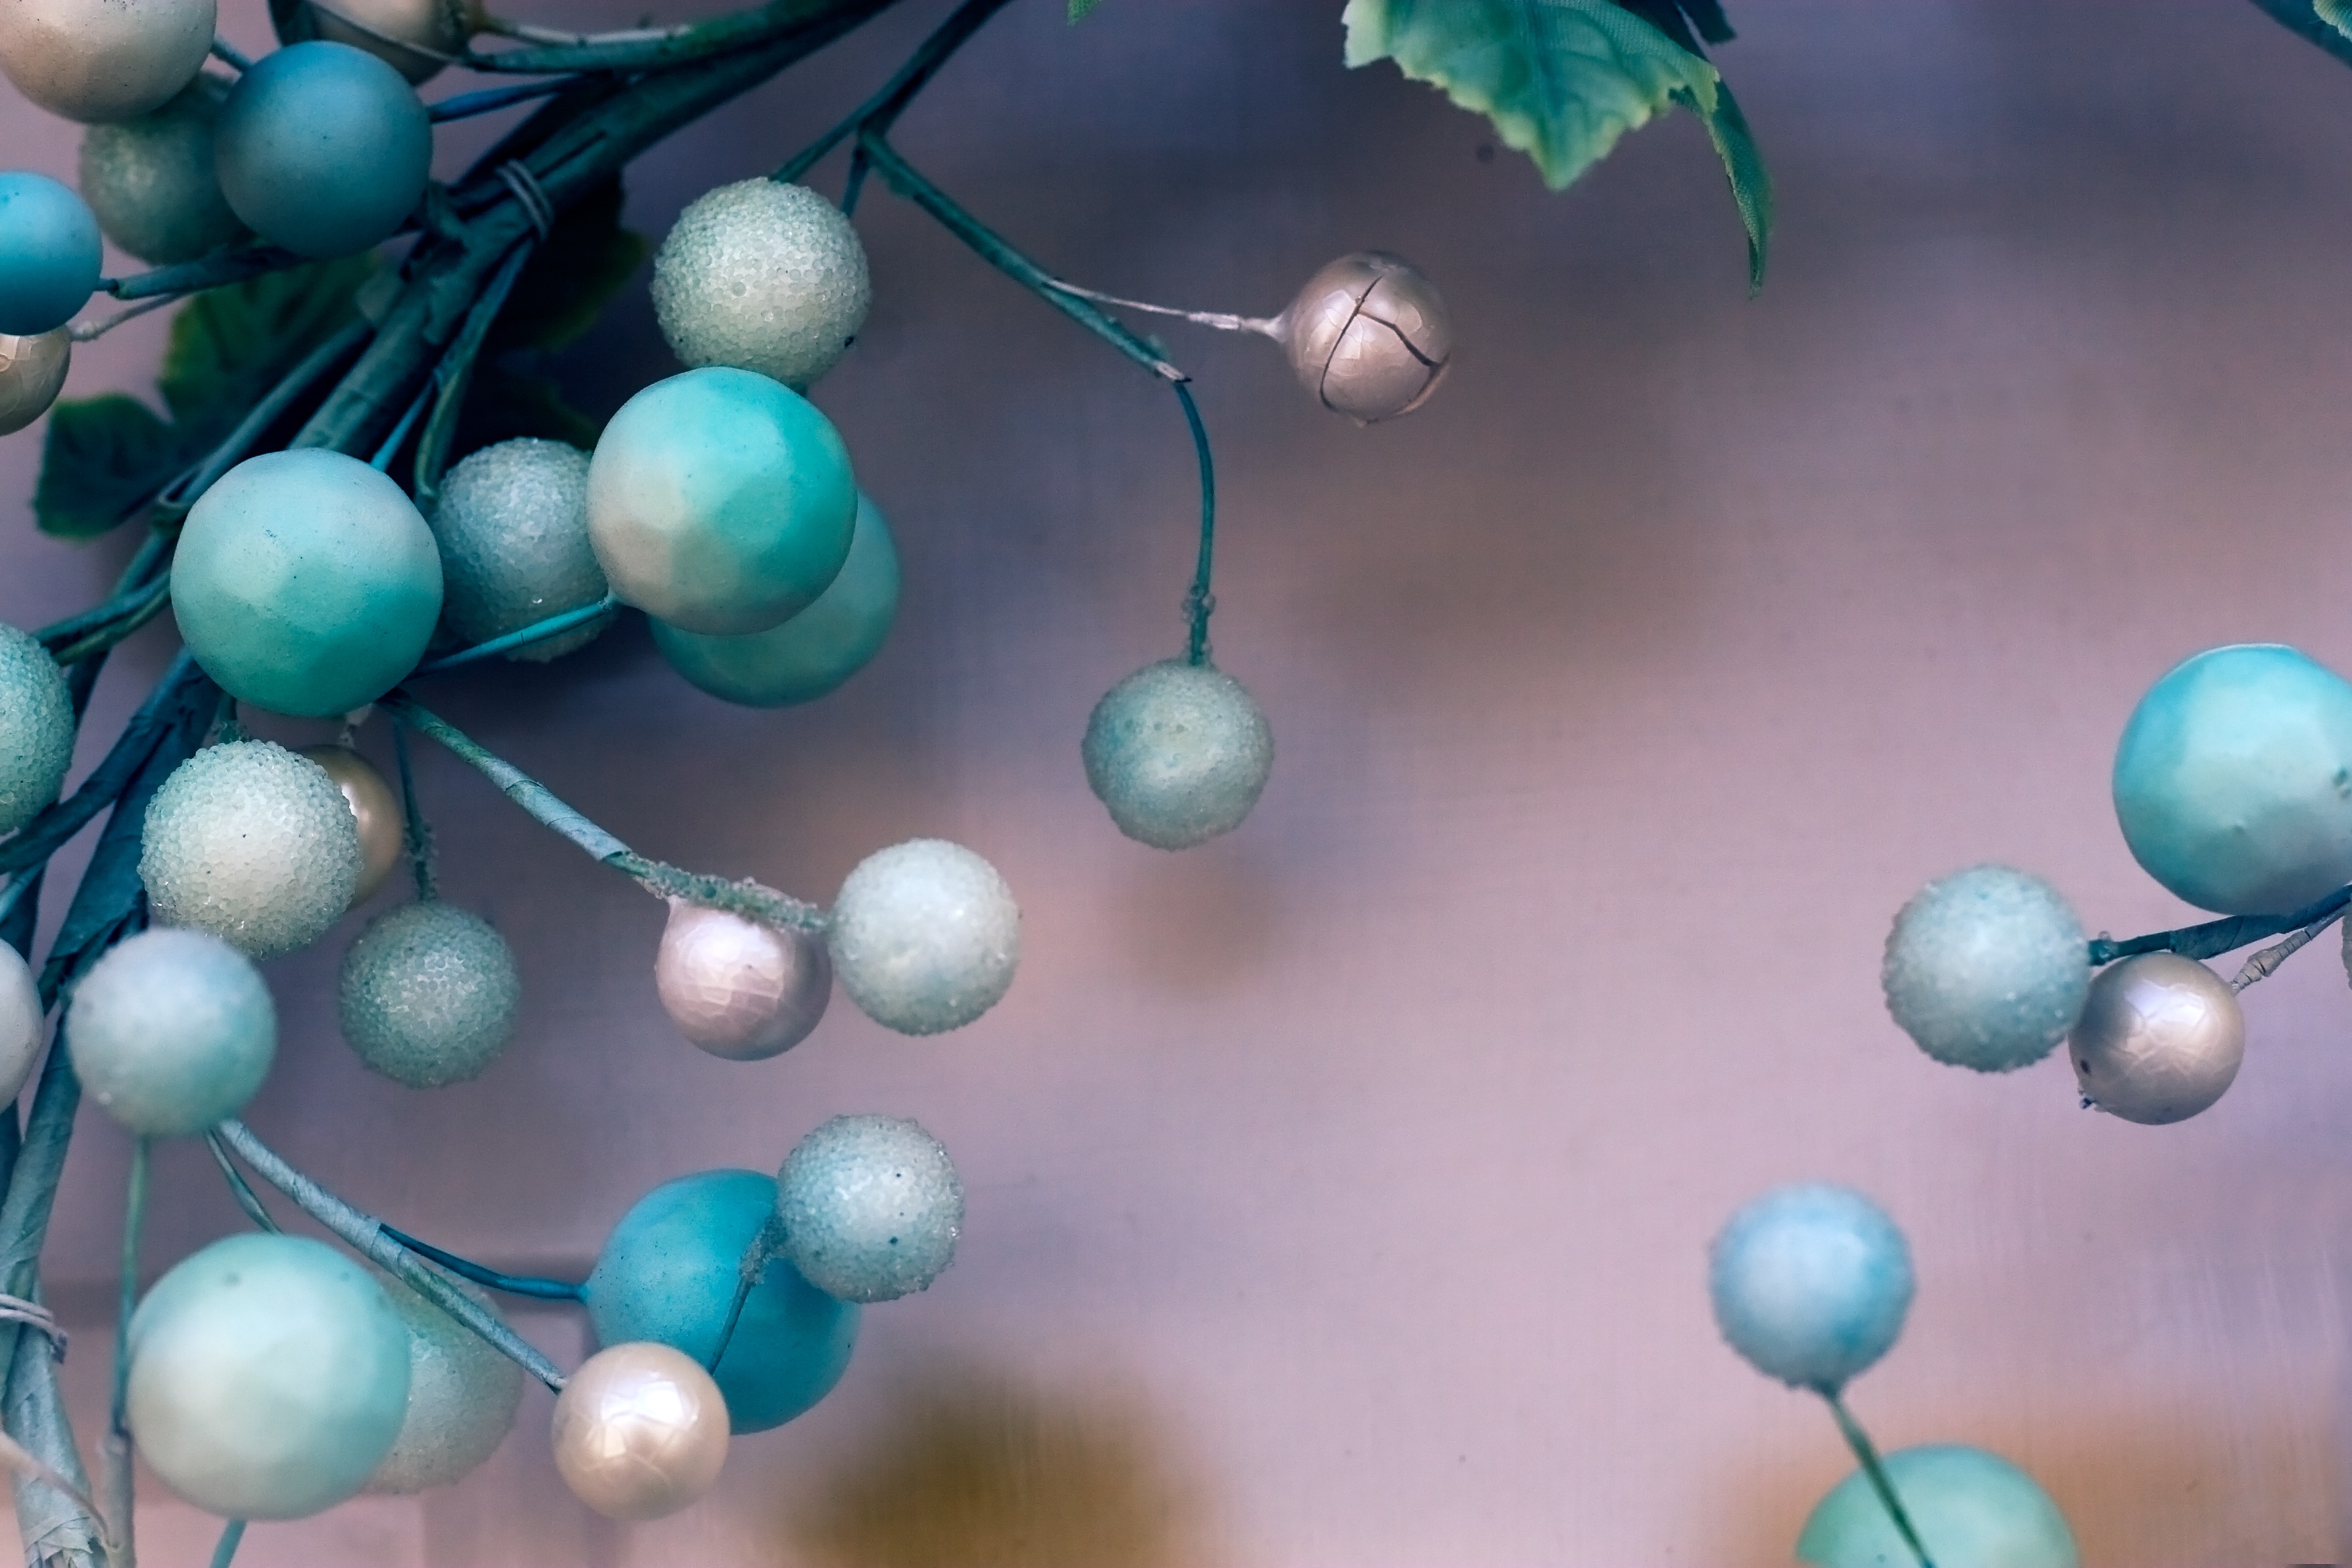
branch, flower, glass, green, color, holiday, blue, bead, christmas, circle, wreath, jewellery, art, turquoise, detail, beads, macro photography, fashion accessory